Kvam Church

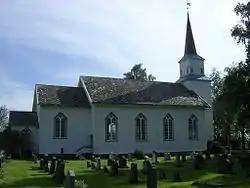
View of the church

Kvam Church is a parish church of the Church of Norway in Steinkjer Municipality in Trøndelag county, Norway. It is located in the village of Kvam, along the lake Snåsavatnet. It is the church for the Kvam parish which is part of the Stiklestad prosti (deanery) in the Diocese of Nidaros. The white, wooden church was built in a long church style in 1878 using plans drawn up by the architect Rasmus M. Overrein.